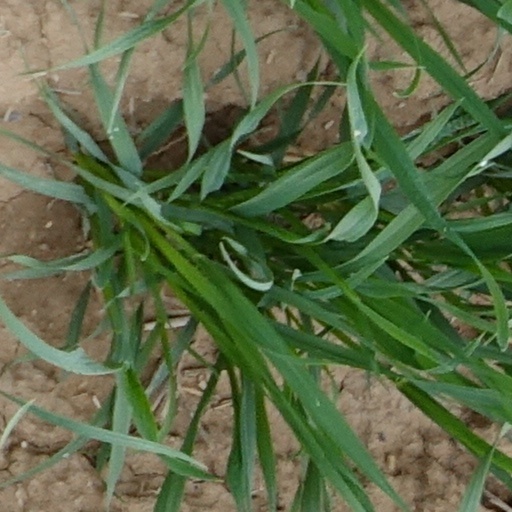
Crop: wheat